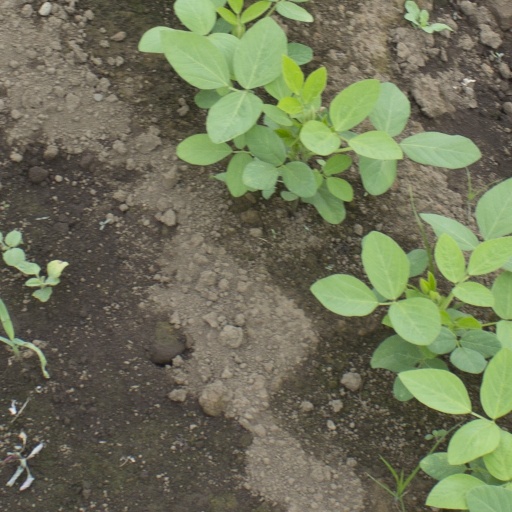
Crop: soybean